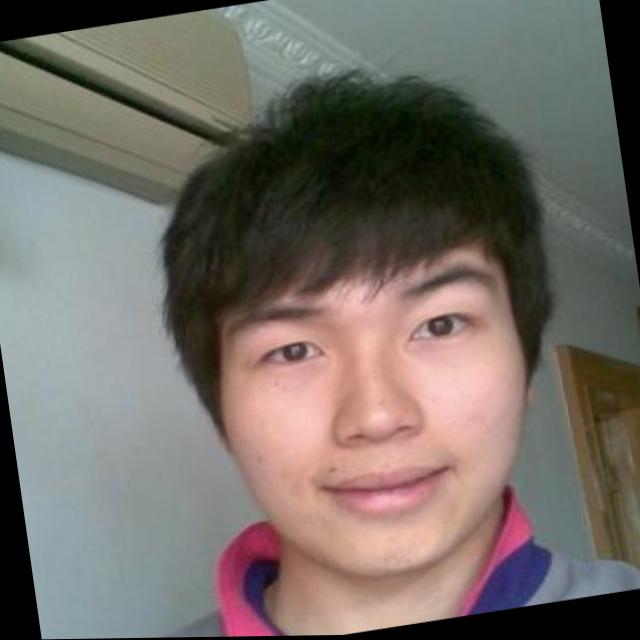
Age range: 21-44